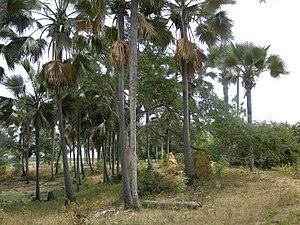
La communauté rurale d'Enampore est une communauté rurale du Sénégal, située le long du fleuve Casamance, dans le sud du pays.